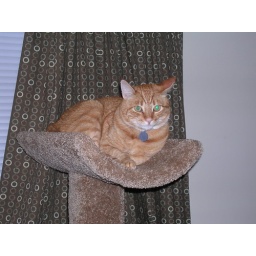
Abel's favorite spot on the cat tree in the evening.